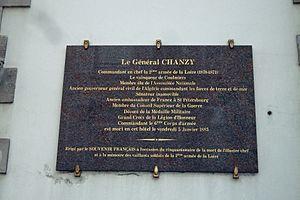
Plaque commémorative du Souvenir français en l'honneur du général Chanzy.
Antoine ou Alfred Chanzy, né le 18 mars 1823 à Nouart dans les Ardennes et mort dans la nuit du 4 au 5 janvier 1883 à Châlons-en-Champagne, est un général français, gouverneur de l'Algérie, député des Ardennes.